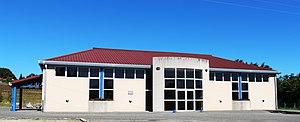
Salle des fêtes de Villembits (Hautes-Pyrénées)
Villembits est une commune rurale française située dans le département des Hautes-Pyrénées, en région Occitanie.